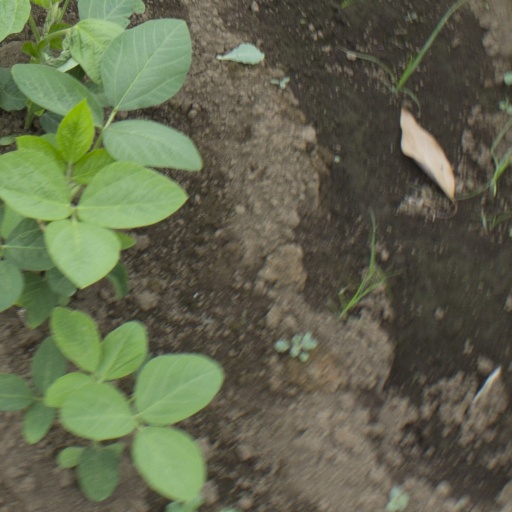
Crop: soybean